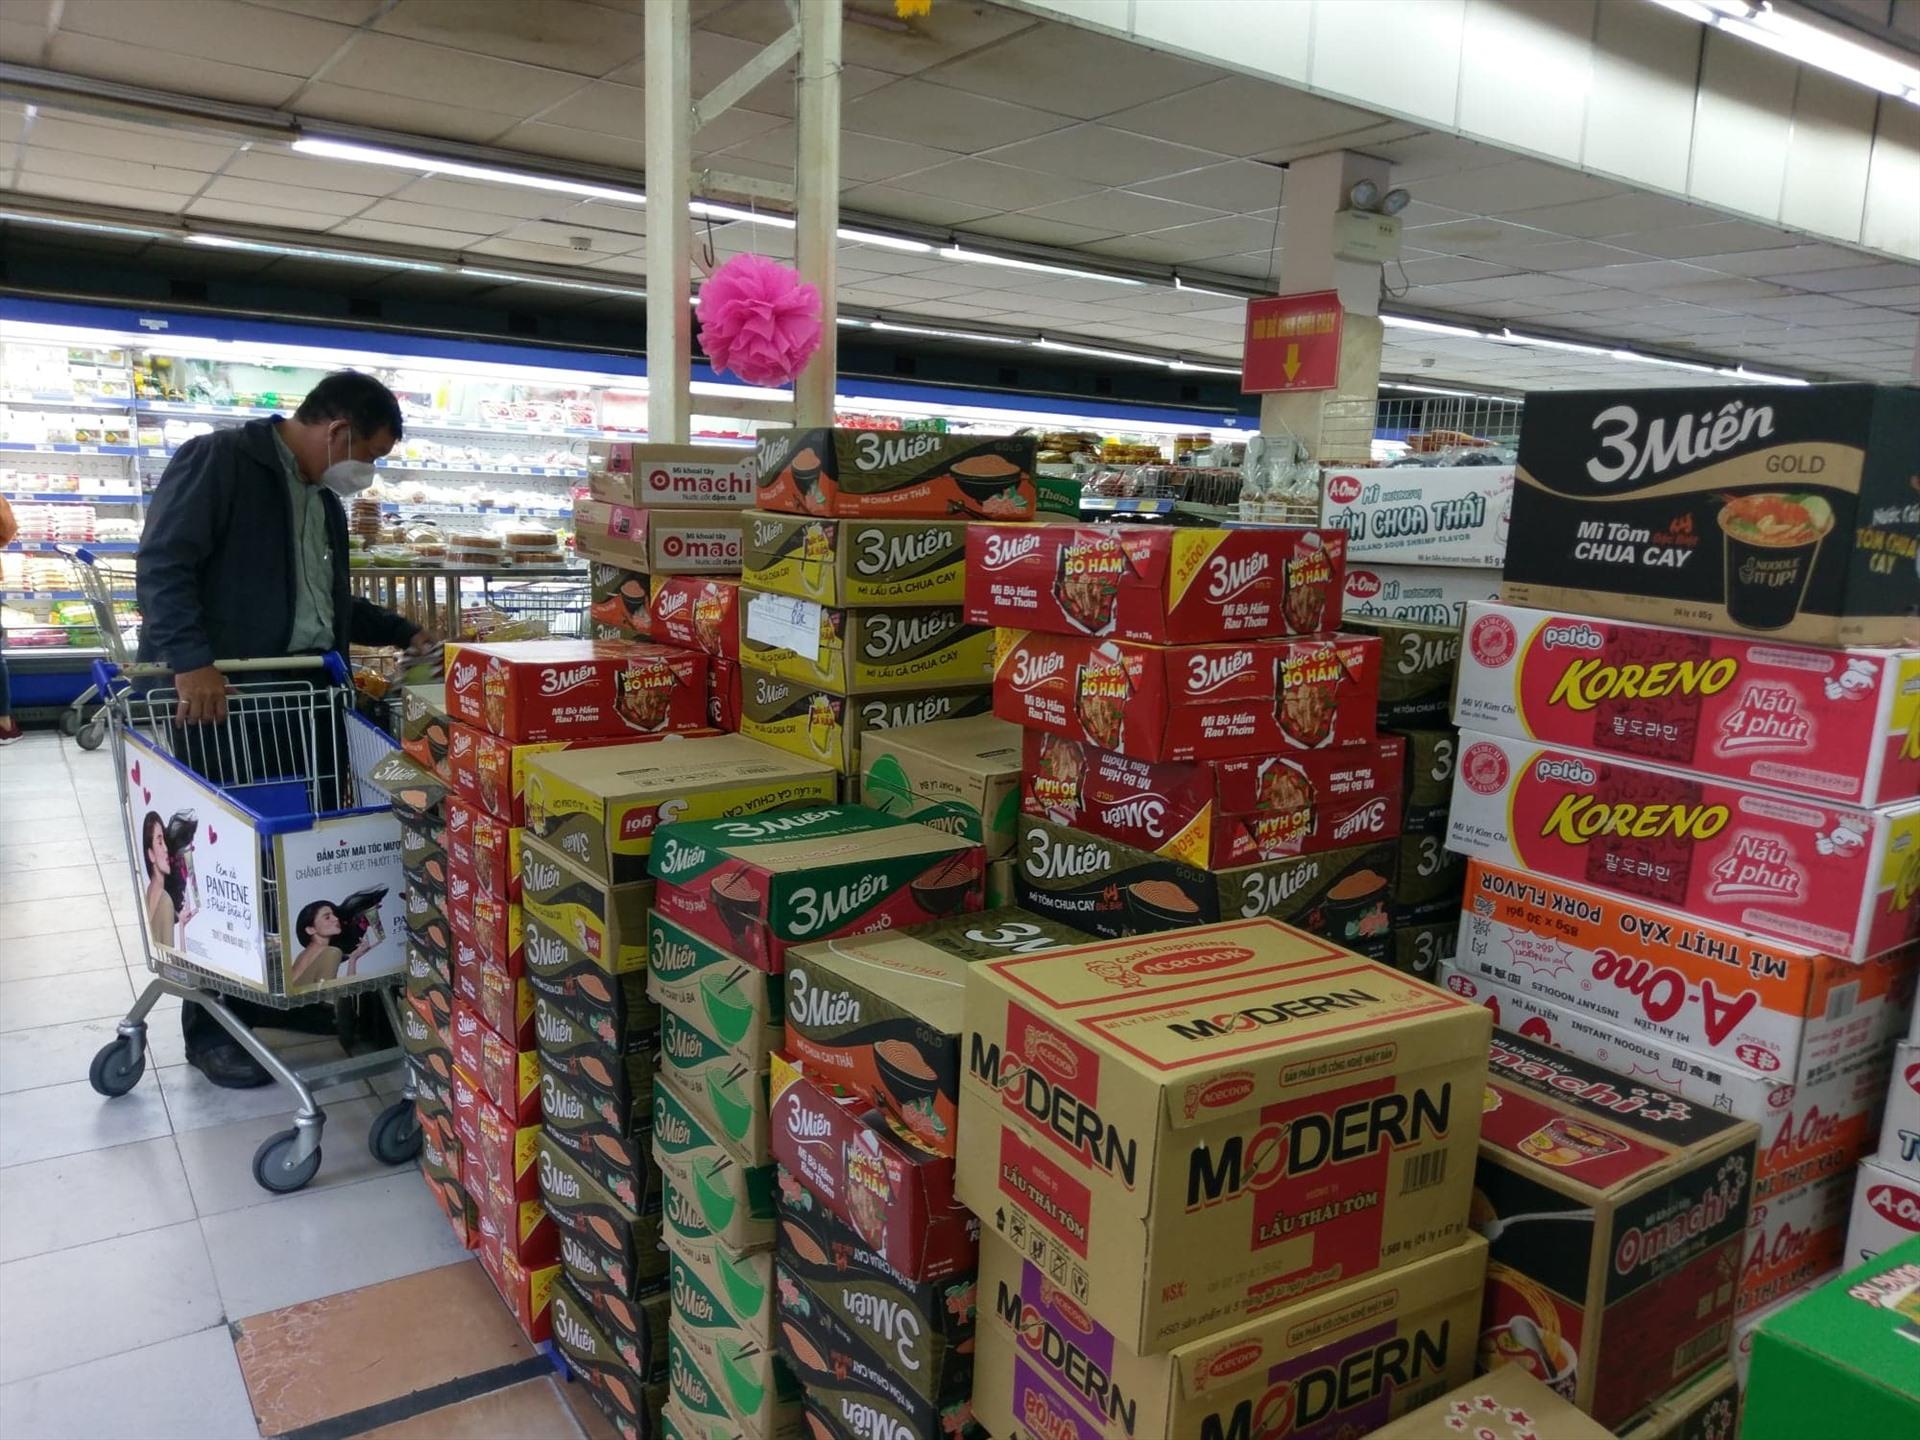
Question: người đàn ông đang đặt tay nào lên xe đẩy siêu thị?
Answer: người đàn ông đang đặt tay phải lên xe đẩy siêu thị